Michael Clarke (skier)

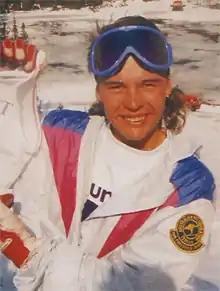
1989 Junior World Mogul Champion

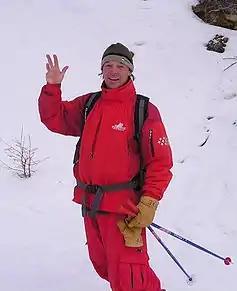
Michael Andrew Clarke continues to keep his hand in at skiing with part-time coaching in Switzerland

Michael Andrew Clarke (born 24 August 1970 in Melbourne, Australia) is a former Australian mogul skier. He won the Junior World Mogul Championships in 1989, Australia's first ever skiing world championship win. Not just Australia's first skiing world champion but Australia's first world champion in any of the winter Olympic sports.